List of Jessica Jones characters

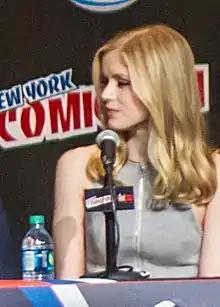
Erin Moriarty

Hope Shlottman (portrayed by Erin Moriarty) is a student-athlete attending New York University who is a client of Alias Investigations, upon her parents hiring Jessica to find their missing daughter. Later made to murder her parents by Kilgrave, proving her innocence becomes Jessica's objective for much of the first season; during this time, Hope discovers that she was impregnated by Kilgrave during her time as his slave, whereupon she has the fetus aborted. Exhausted by the ordeal and feeling that Jessica's drive to help her has caused more lives to be destroyed by Kilgrave, she takes her own life willingly to ensure that Jessica has nothing standing in her way of stopping Kilgrave permanently.